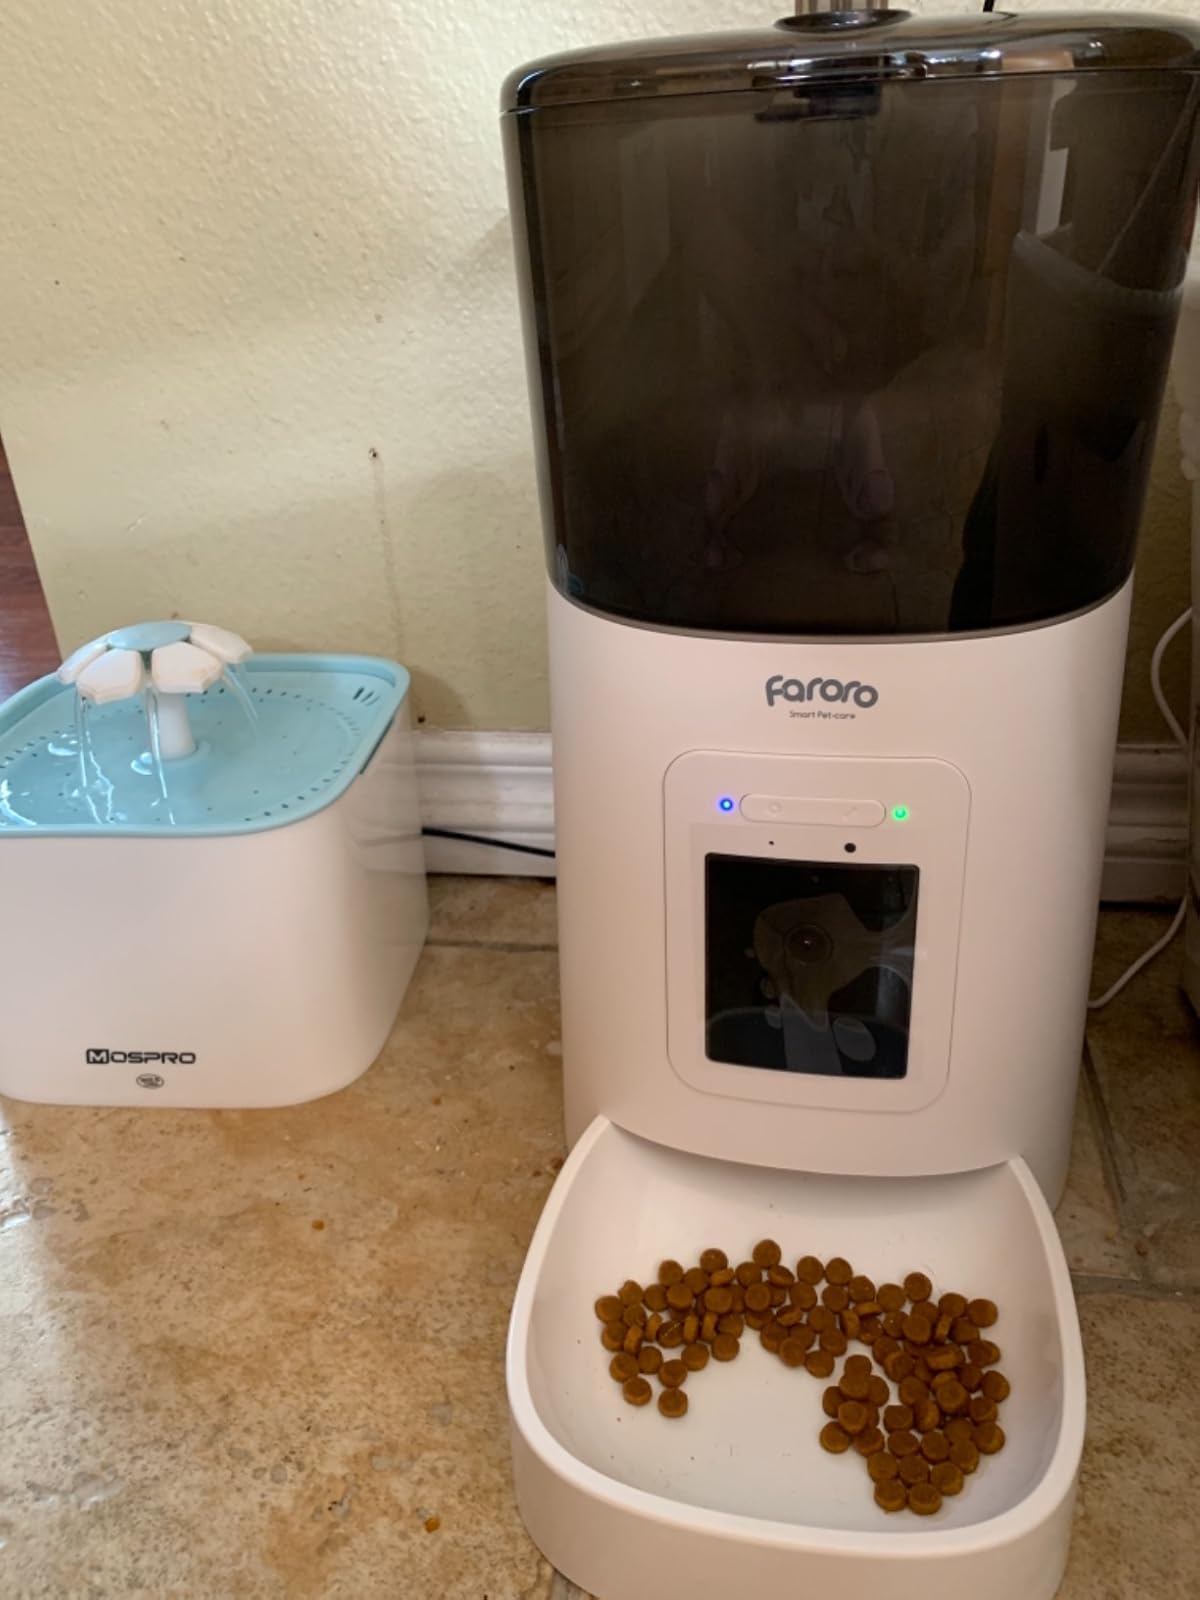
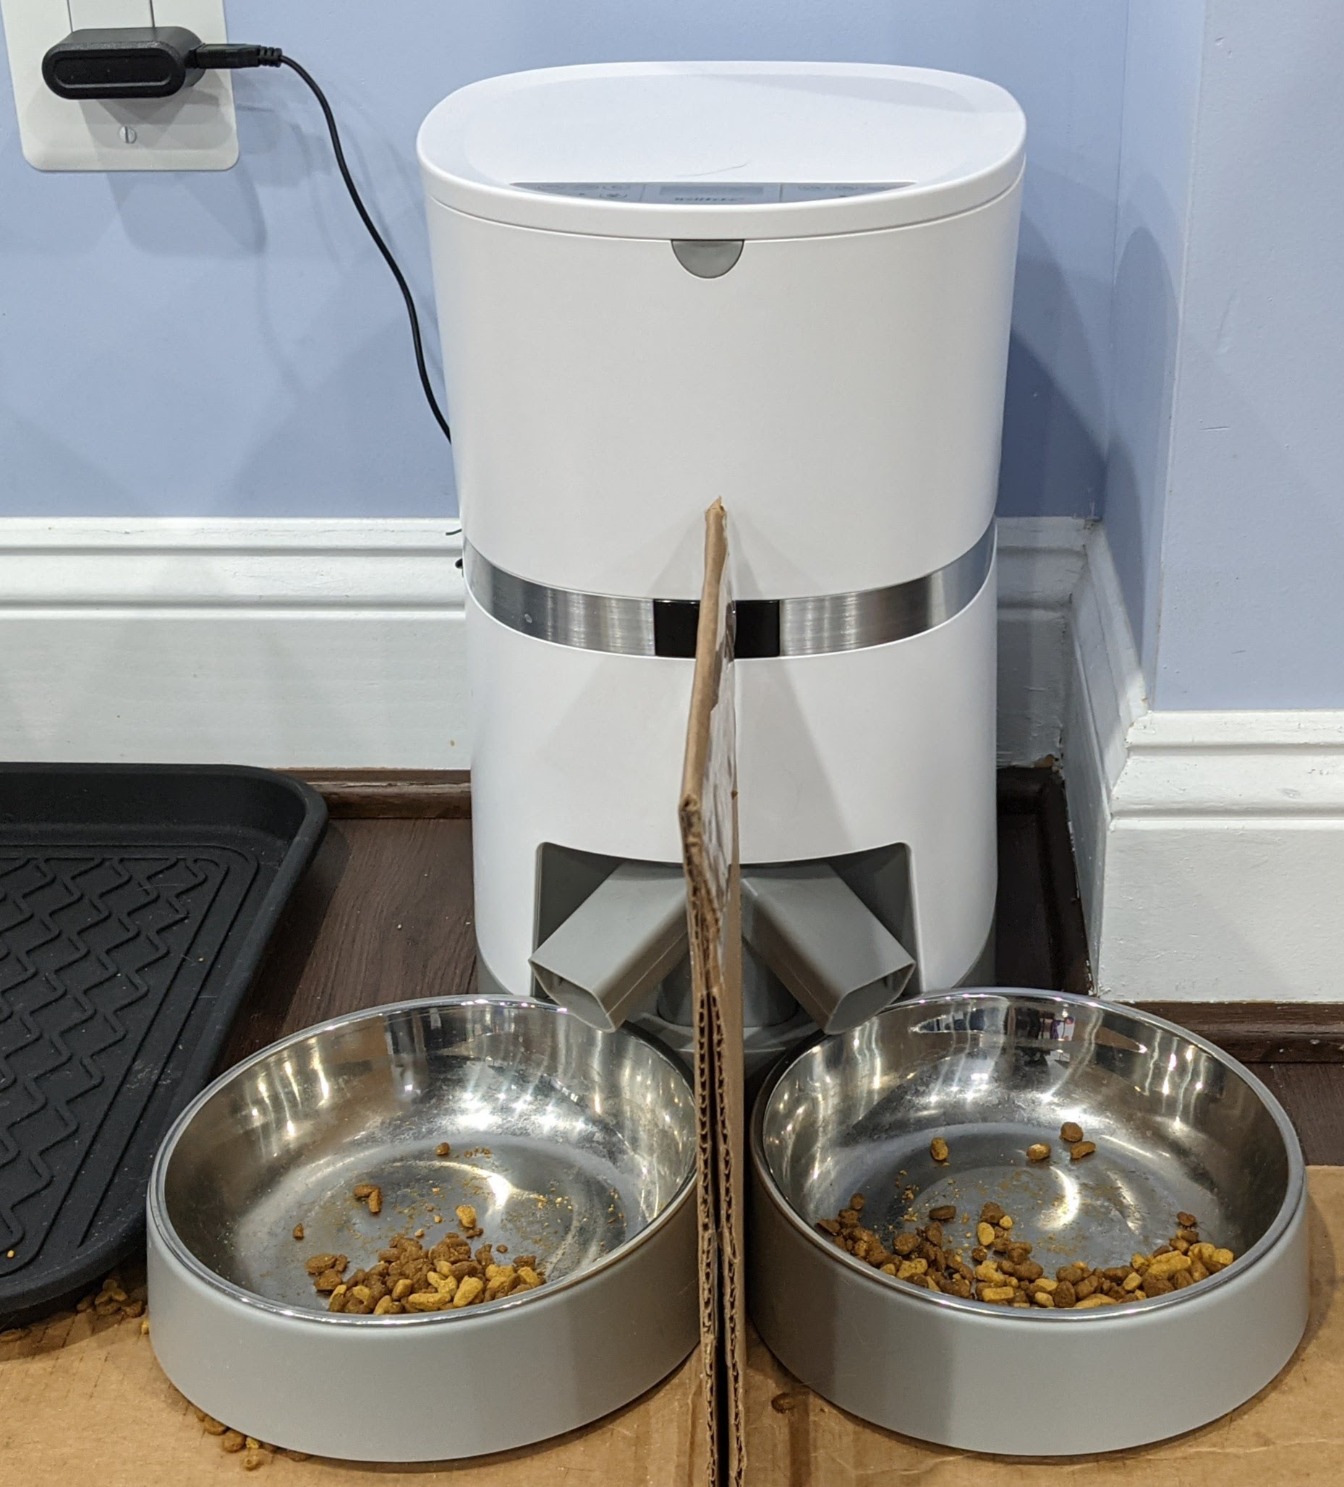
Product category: items_feeder
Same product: no